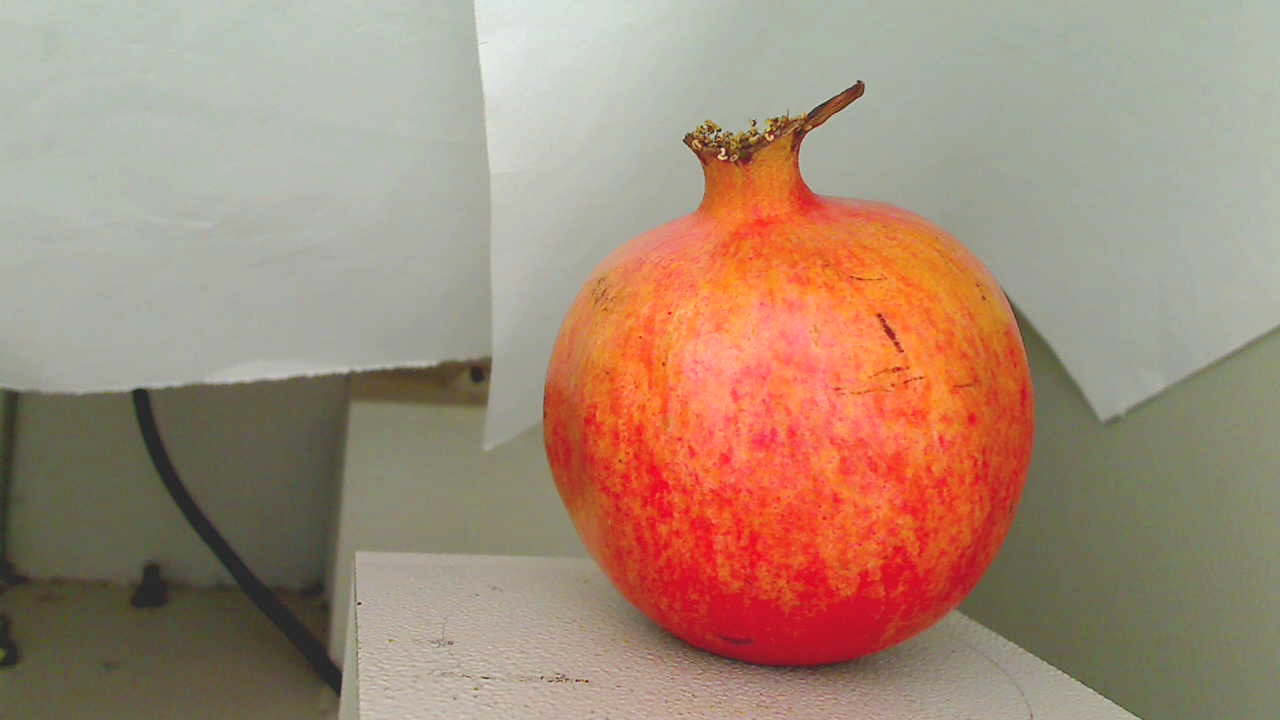
Grade: grade-3
Quality: quality-4